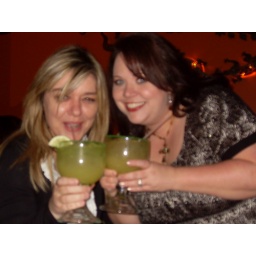
Go swimmy in the fish bowl